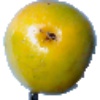
Label: maracuja